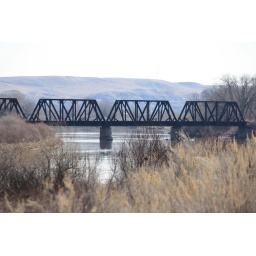
This is the train bridge over the Red Deer River in Drumheller. The line was closed this year.